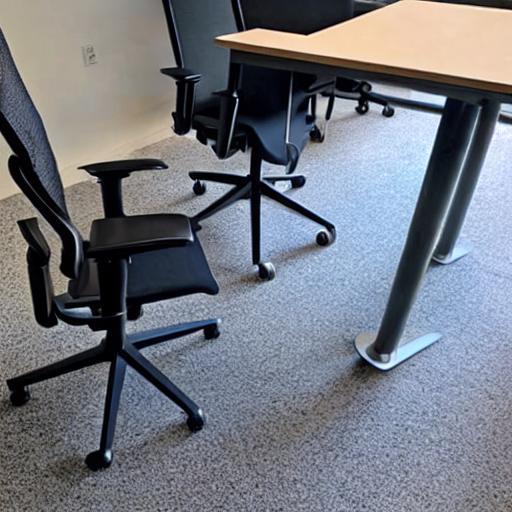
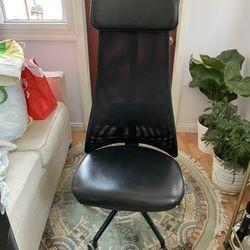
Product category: items_chair
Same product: no